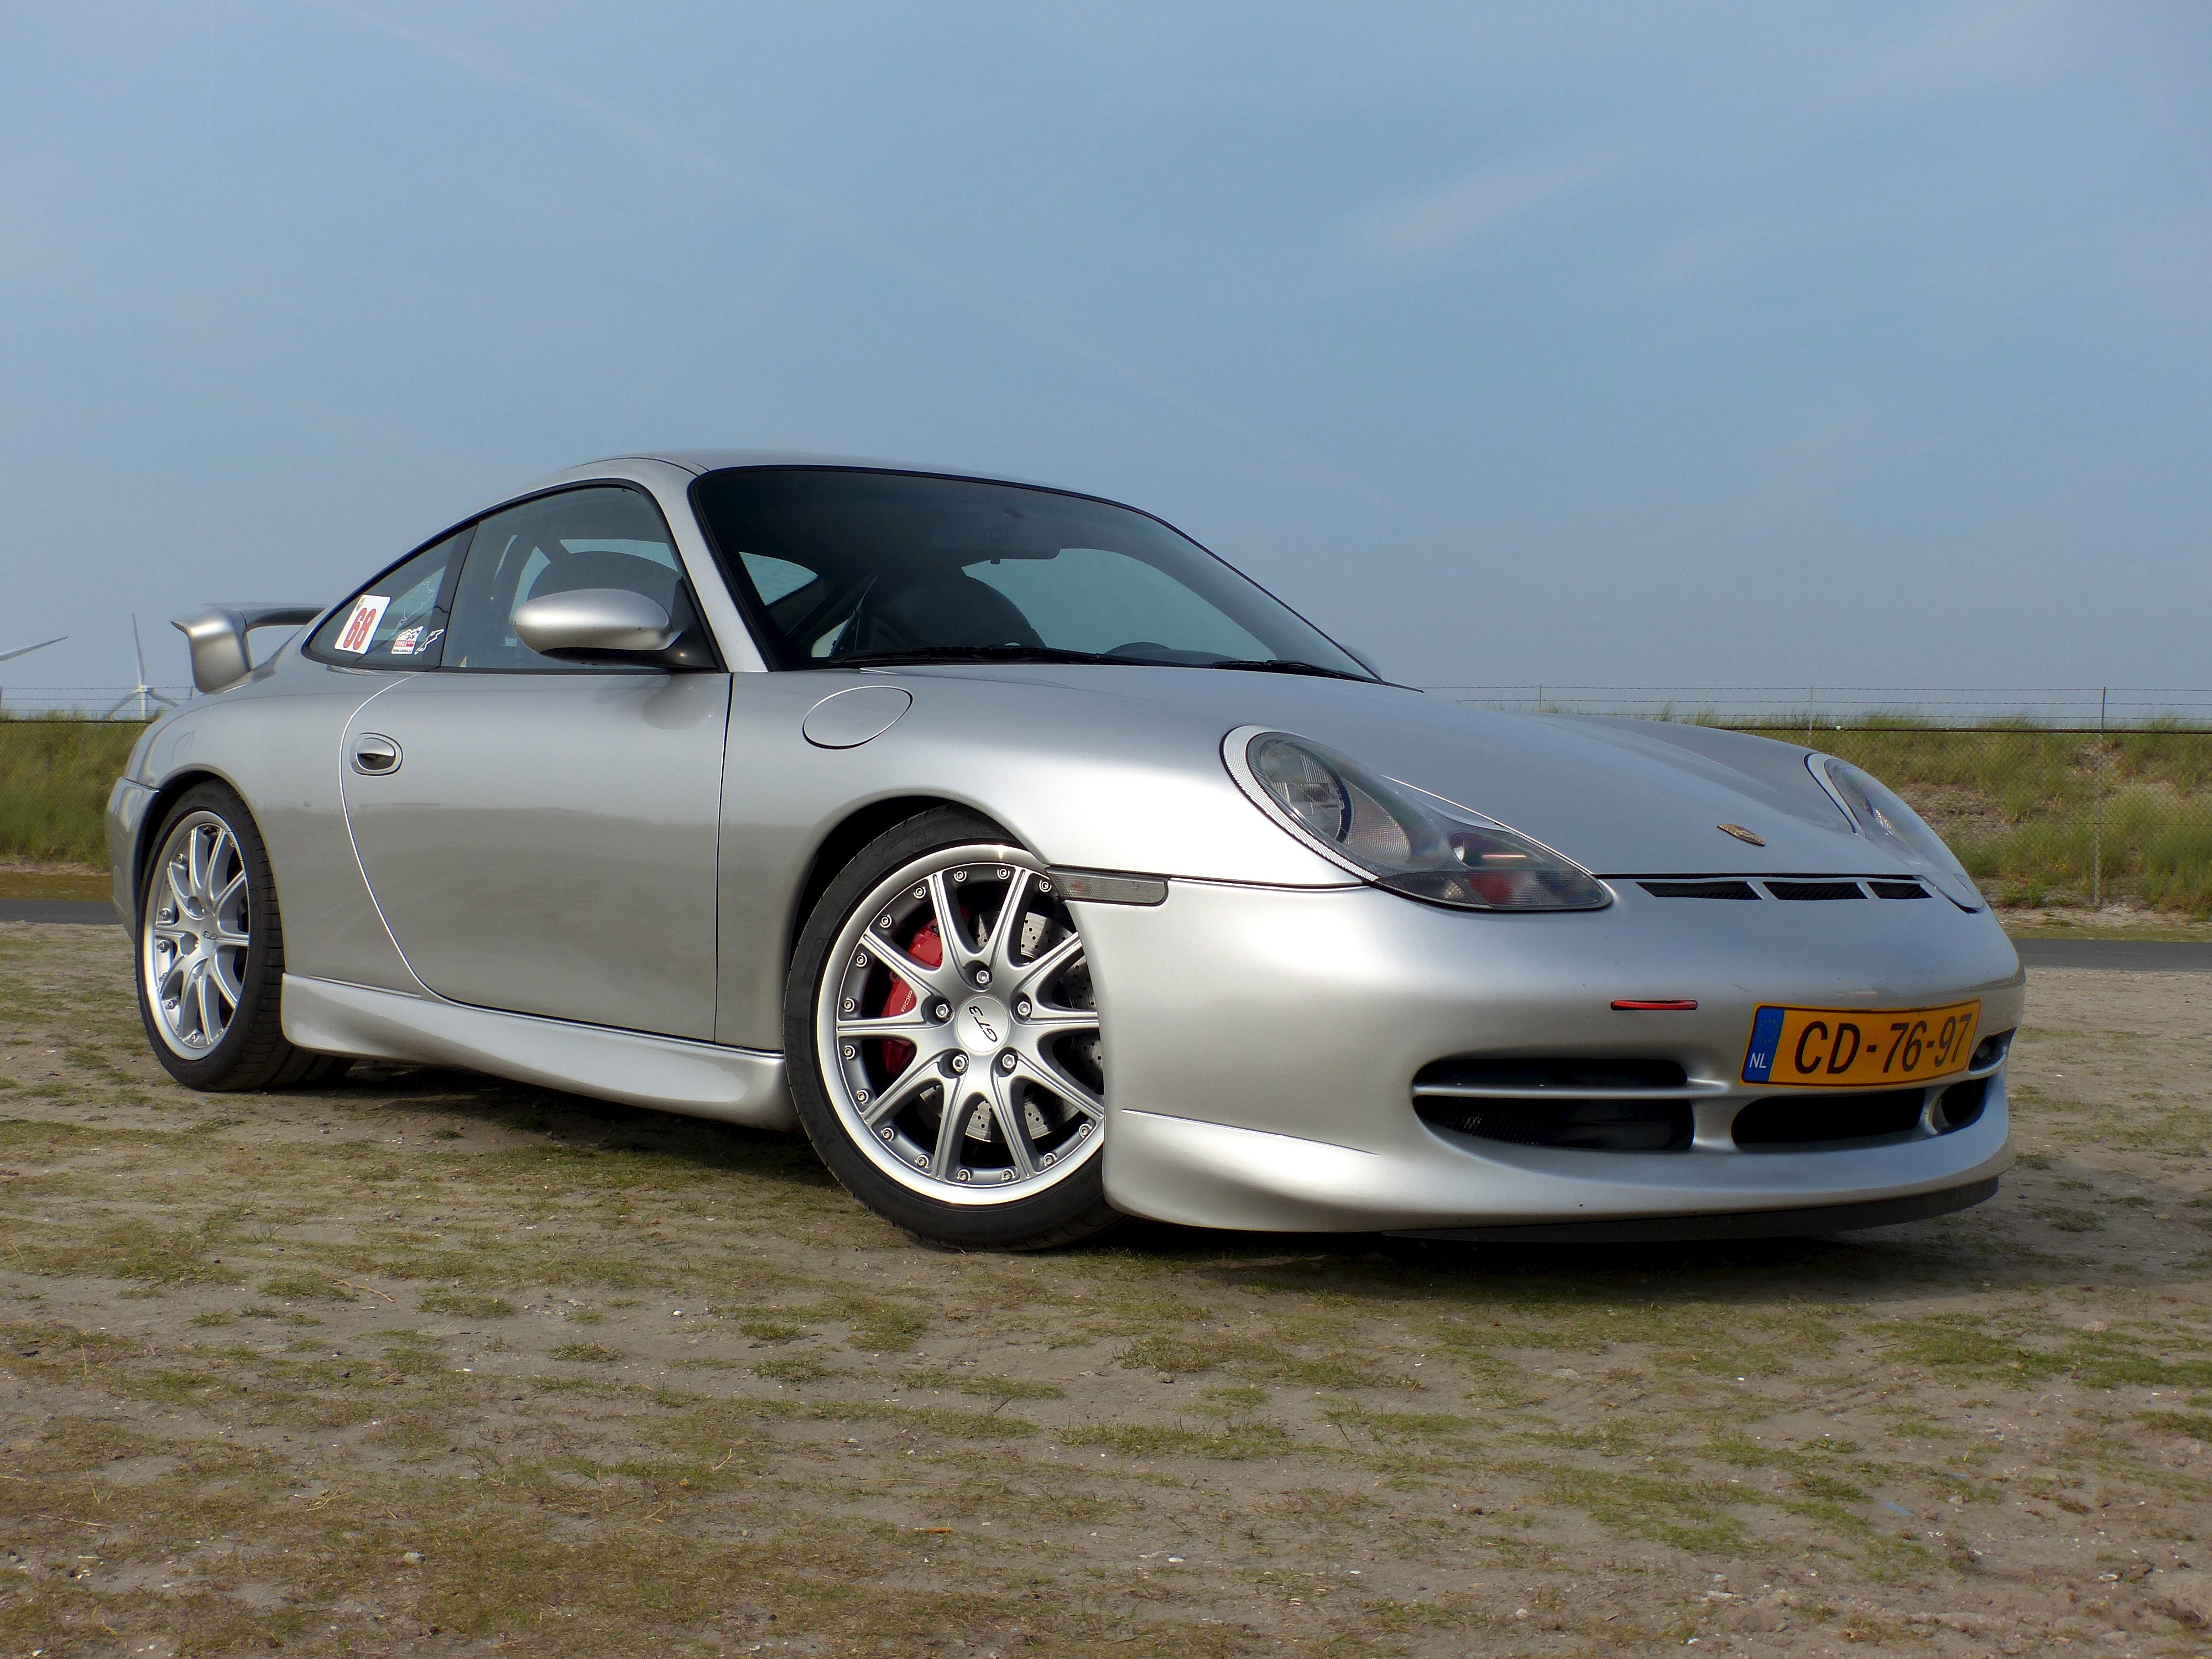
beach, car, wheel, wind, vehicle, sports car, bumper, supercar, holland, rim, convertible, coupe, porsche, gt3, turbines, maasvlakt, land vehicle, automobile make, automotive exterior, automotive design, luxury vehicle, porsche 911 gt2